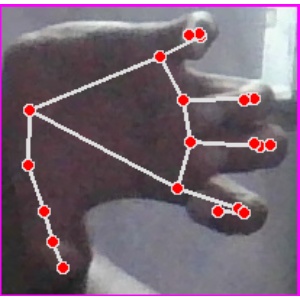
अक्षर: त